Smallthorne

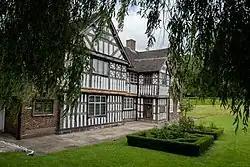
Ford Green Hall

In 1850 fewer than 2000 people lived in Smallthorne and the area was part of the rural parish of Norton in the Moors. People worked in the mines owned by Lord Norton or the ironworks owned by Robert Heath. St Bartholomew's, Norton was too small to serve the growing population and Lord Norton donated a land and money for a church. He also donated land for a church school, endowed the Minister with £80 a year and, in 1851, gave a site valued at £400 for a vicarage. The new church building at Smallthorne was still too small. In 1885 Robert Heath added the South Aisle and North transept at a cost of £1000. By the early 1990s, the church building was nearly 150 years old and showing its age. The church council and congregation took the opportunity to carry out extensive restoration work.